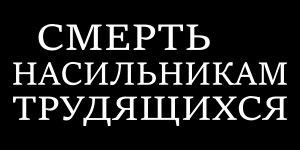
Makhnobevægelsen
Flag benyttet af Makhnobevægelsen med teksten 'Død over arbejderklassens undertrykkere'
Makhnobevægelsen var en anarkistisk militær enhed i Ukraine bestående af primært bønder og arbejdere, der var under kommando af anarkisten Nestor Makhno under Den russiske borgerkrig i 1917-1922.